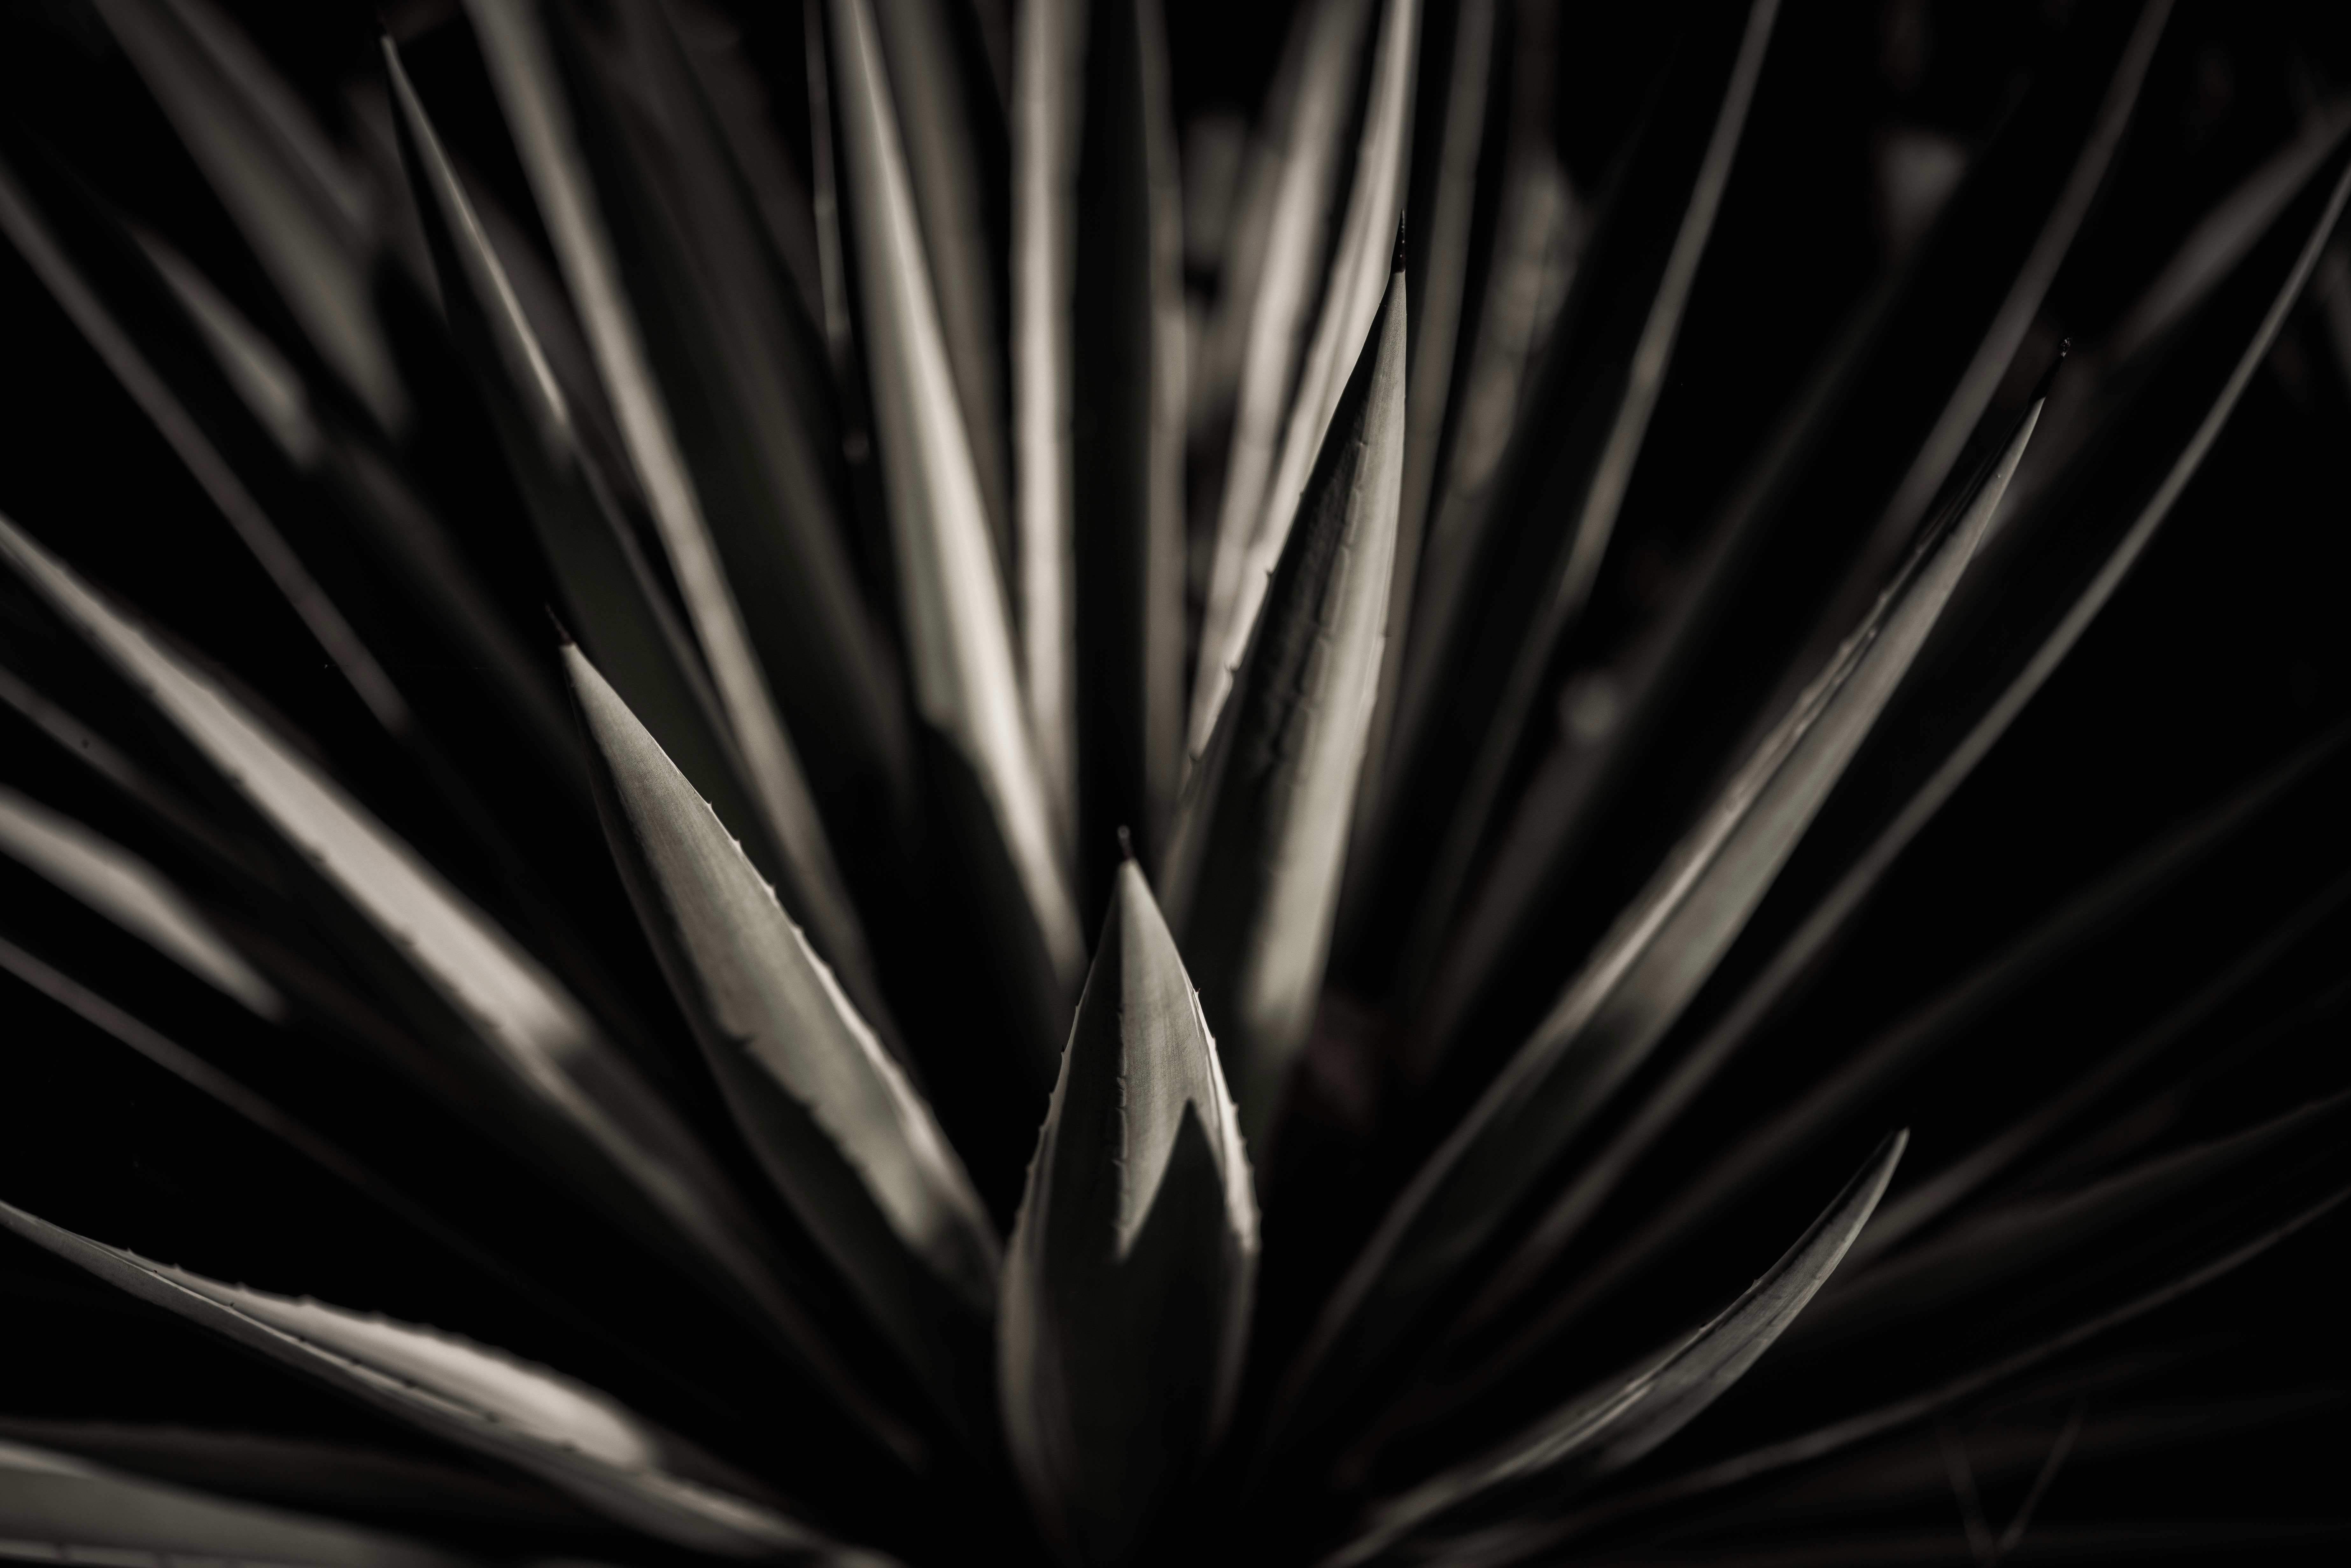
sharp, light, black and white, plant, photography, sunlight, leaf, flower, darkness, cactu, black, monochrome, close up, symmetry, macro photography, monochrome photography